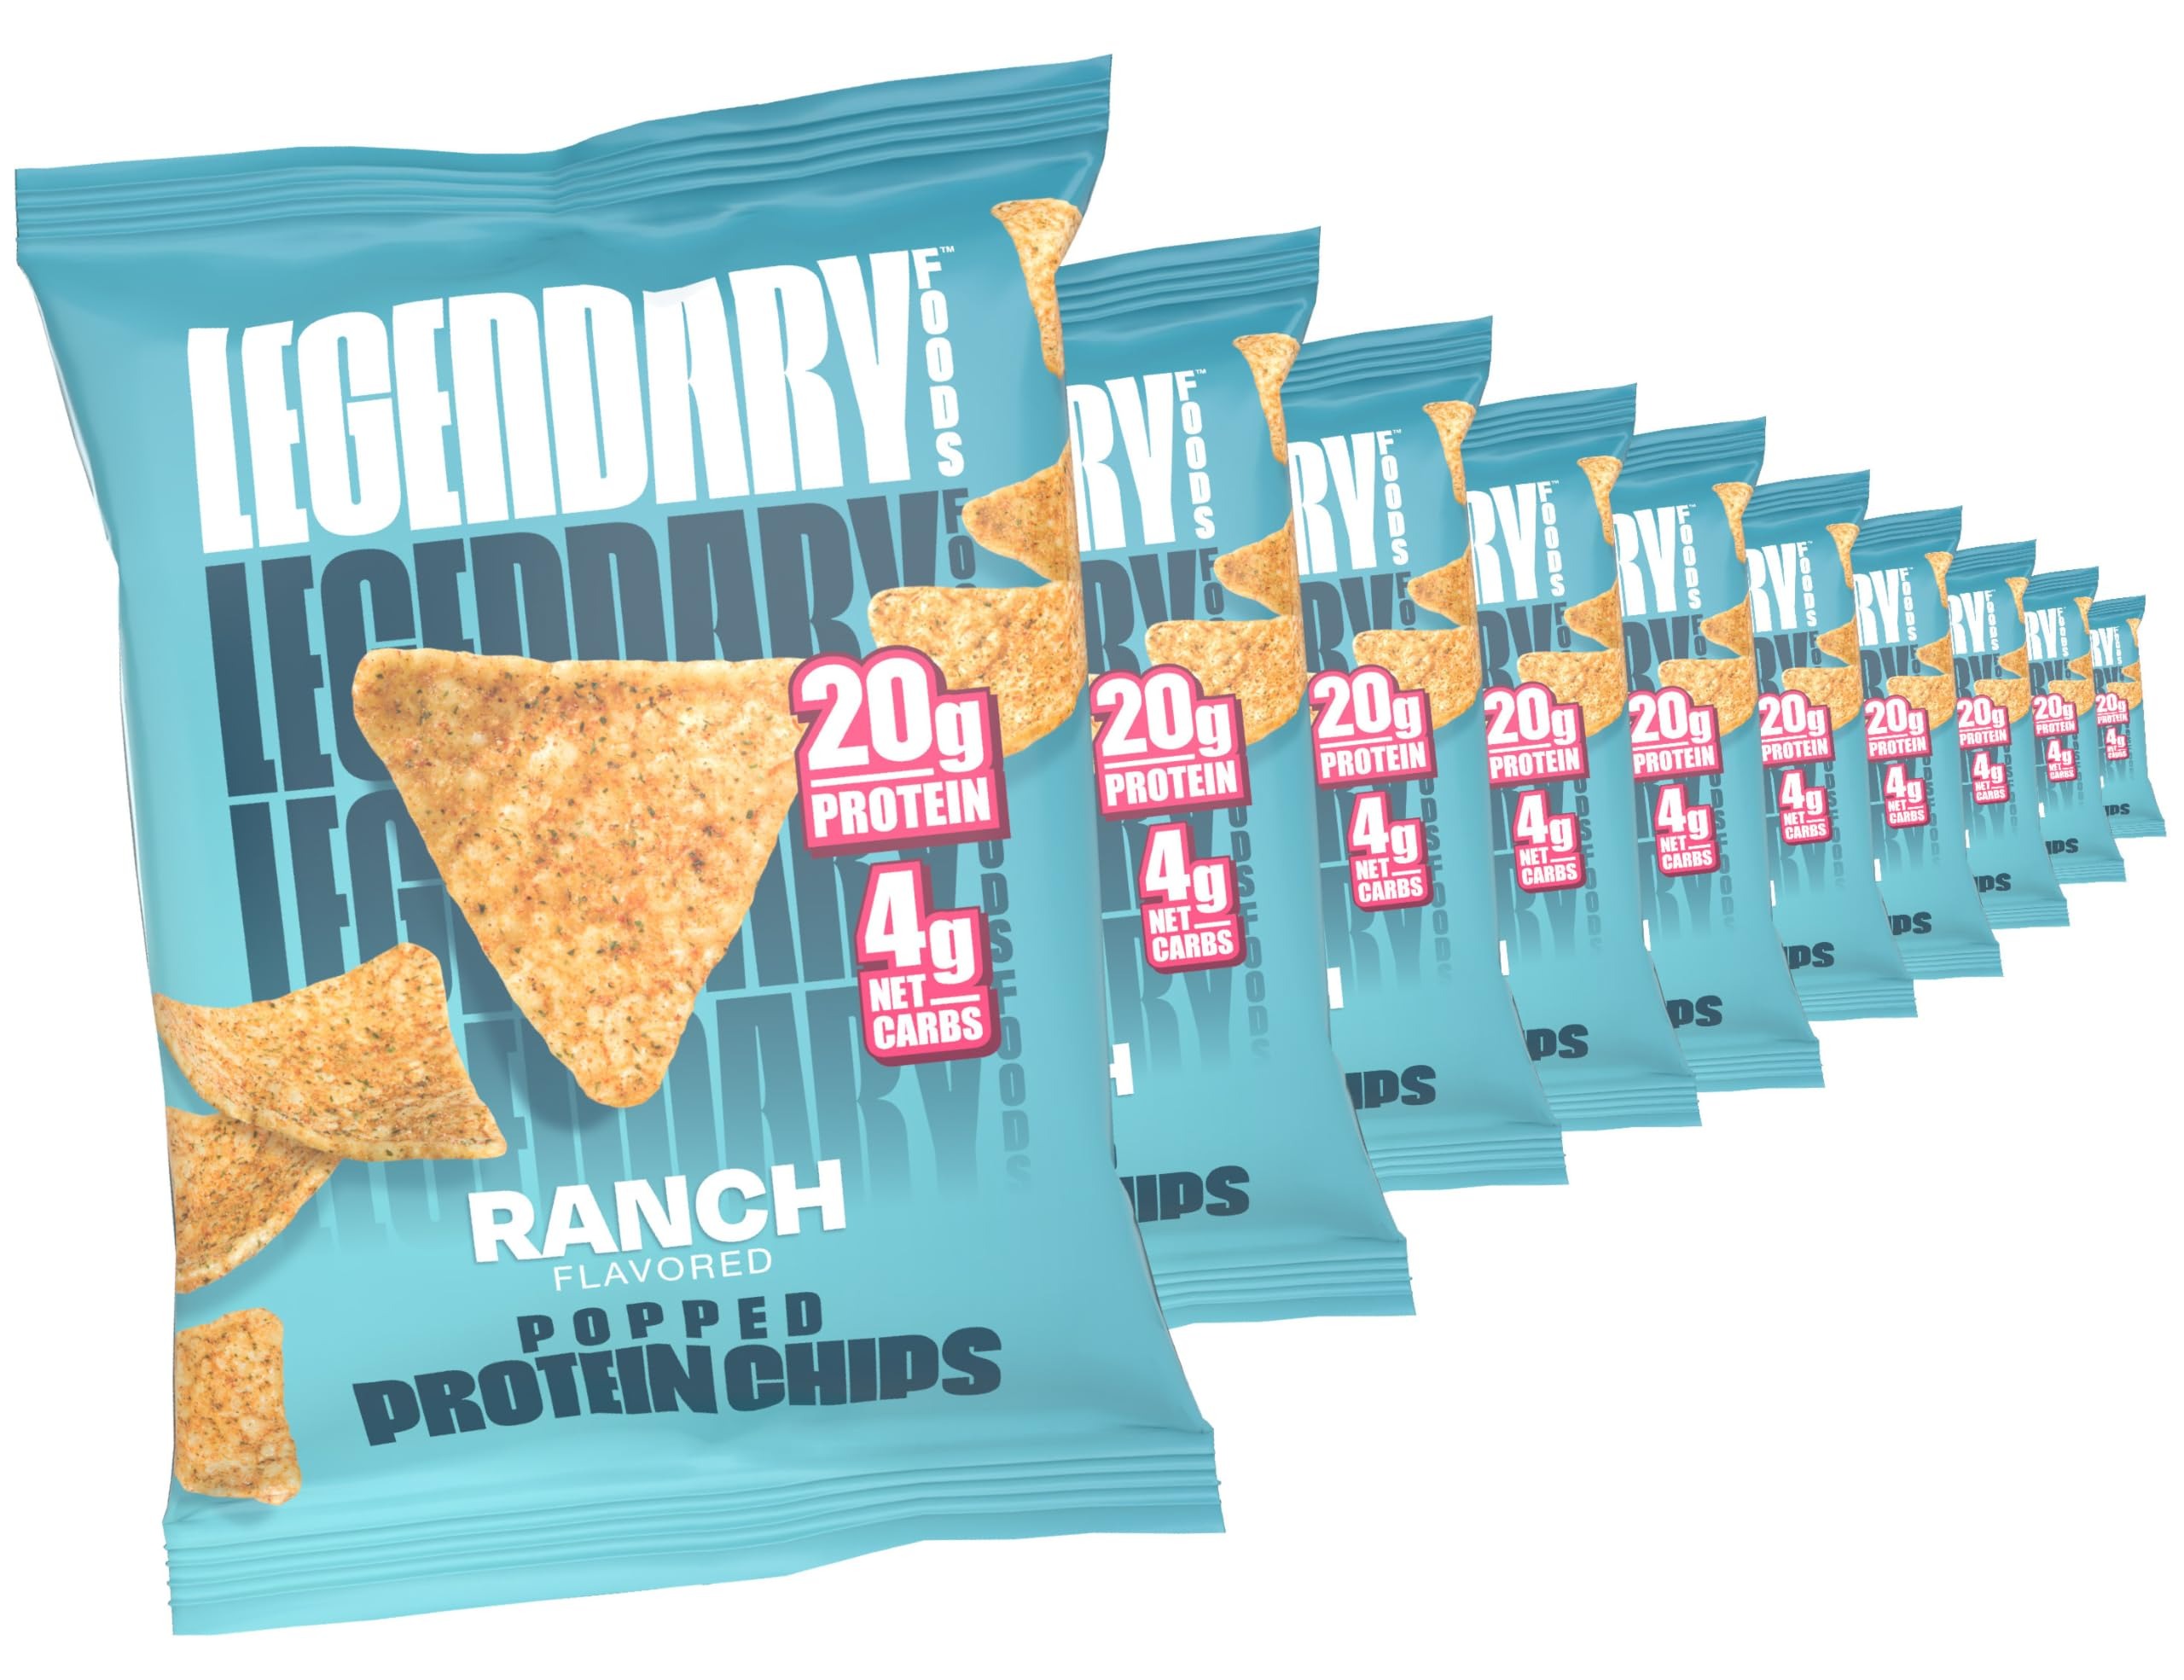
Item Name: Legendary Foods - High Protein Tortilla Shaped Chips, 10x of Keto Friendly Low Carb and Gluten Free Snacks | Ideal for Healthy Low Calorie and Low Sugar Diet | Protein Chips - Ranch Flavor 10 x 1.2oz
Bullet Point 1: High Protein, Low Carb Chips: Legendary Protein Chips contains 20g of protein and only 4g net carbs per bag, making them an ideal choice for health conscious snackers seeking a satisfying snacks without compromising dietary goals. Join us on quest for healthy lifestyle.
Bullet Point 2: Healthy Indulgence: With only 150 calories per bag and just 1g of sugar, these gluten free snacks offer a guilt-free indulgence that aligns perfectly with keto and low-carb lifestyles, ensuring you can enjoy your favourite Flavors.
Bullet Point 3: Irresistible Zesty Ranch Flavor: Indulge in the zesty ranch flavor of Legendary Popped Protein Chips, perfectly seasoned to satisfy your taste buds with each bite. With 10 bags per box, you'll have plenty of delicious, guilt-free snacks to enjoy at home or on the go.
Bullet Point 4: Crunchy Tortilla Shaped Chips: These protein chips are expertly popped to deliver a light and crispy texture that satisfies cravings without the consequences. Whether you're craving a tasty snack or need a protein boost between meals, Legendary Protein Chips are the perfect choice.
Bullet Point 5: Legendary Goodness: If you have tried our delicious Protein Pastries and Sweet Rolls you will enjoy our Protein Packed Chips which not only contains 20g of pure protein but are also keto friendly, ensuring healthier snack option. Say goodbye to ordinary taco chips, doritos and crackers and hello to Legendary Foods Protein Chips - delicious high protein snacks for chip fanatics of all ages.
Product Description: Introducing Legendary Foods 20g Protein Chips: Your Gluten Free Low Carb and Low Calorie Taco Chip Alternative! Enjoy the crunch you love without the guilt in Ranch, Barbecue and Nacho Cheese flavors! Packed with 20g of protein per serving, these chips are perfect for satisfying your cravings while staying on track with your fitness goals. Made with premium ingredients and gluten free, they're a healthier choice for snack time. Say goodbye to ordinary taco chips, popcorn, crackers, dorito and hello to Legendary Foods Protein Chips!
Value: 12.0
Unit: Ounce

Price: 12.935